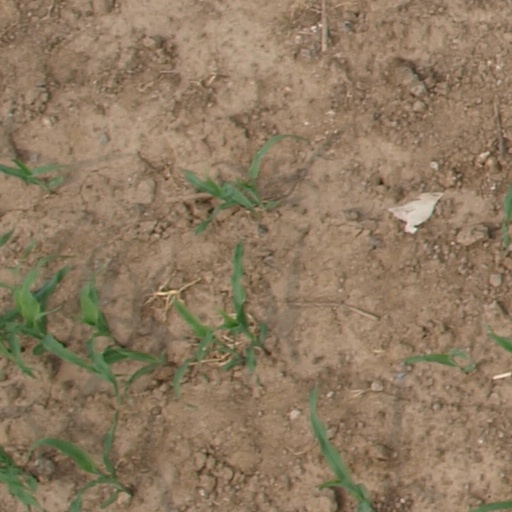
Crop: maize; corn